Konishiki Yasokichi

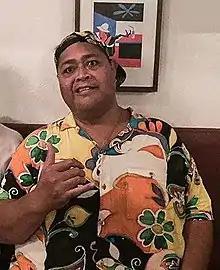
Konishiki in 2015

Saleva'a Fuauli Atisano'e (born December 31, 1963), better known by his stage name, , is an American-born Japanese former professional sumo wrestler. He was the first non-Japanese-born wrestler to reach "ōzeki", the second-highest possible rank in the sport. During his career, he won the top division championship on three occasions and came very close to becoming the first foreign-born grand champion, or "yokozuna", prompting a social debate in Japan as to whether a foreigner could have the necessary cultural understanding to be deemed acceptable in sumo's ultimate rank. At a peak weight of he was also at the time the heaviest wrestler ever in sumo, earning him the nicknames "Meat Bomb" and, most famously, "The Dump Truck".